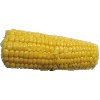
Label: Corn 1